Yin yang fried rice

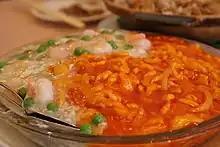
Yin yang fried rice

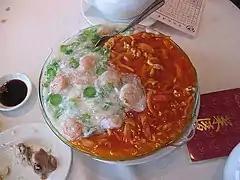
Yin yang fried rice in Chinese restaurant

Yin yang fried rice (also transliterated as yuenyeung fried rice or yuanyang fried rice) is a rice dish from Hong Kong, consisting of a plate of rice with béchamel sauce and tomato sauce.